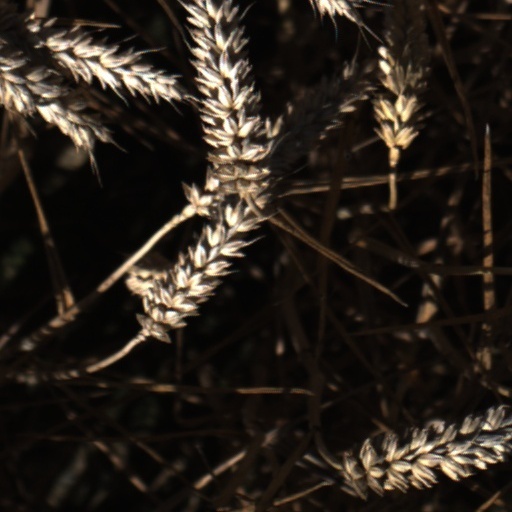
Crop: wheat